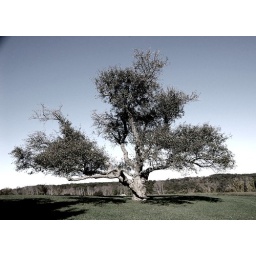
Sole tree in an open field